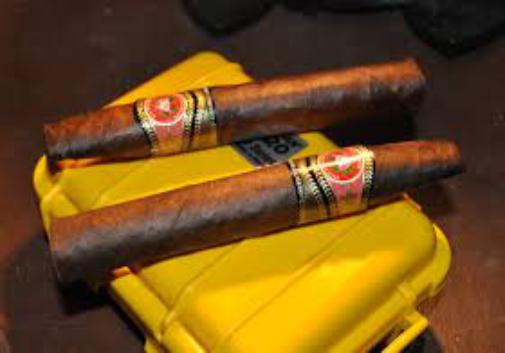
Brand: La Flor Dominicana
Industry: Necessities